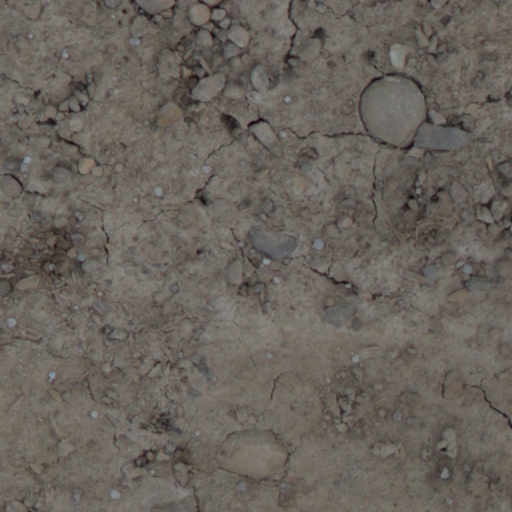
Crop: wheat